Kostow Greenwood Architects

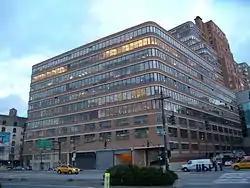
Starrett-Lehigh Building, site of an interiors project

Crain's New York names The Shop East at VSP Global as one of the "5 Coolest Offices", "2018",